Lexa Doig

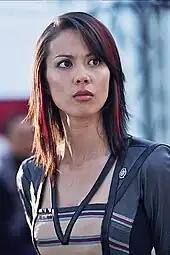
Doig as Rommie from "Andromeda" in 2004

Her first television acting role was as "Second Girl" on "The Hidden Room" in 1993. Her first recurring role was in the TV series "TekWar" in 1994 where she portrayed the role of Cowgirl. Her first movie role was in "Jungleground" (1995). Doig got her first big break with a starring role in the movie "No Alibi" in 2000. She also landed the title role in Gene Roddenberry's sci-fi TV series "Andromeda" where, from 2000 to 2005, she portrayed the Andromeda Ascendant ship's computer in three personas — as the ship's powerful AI (artificial intelligence) on the ship's screen, as the AI's hologram, and as Rommie, the android avatar of the AI.